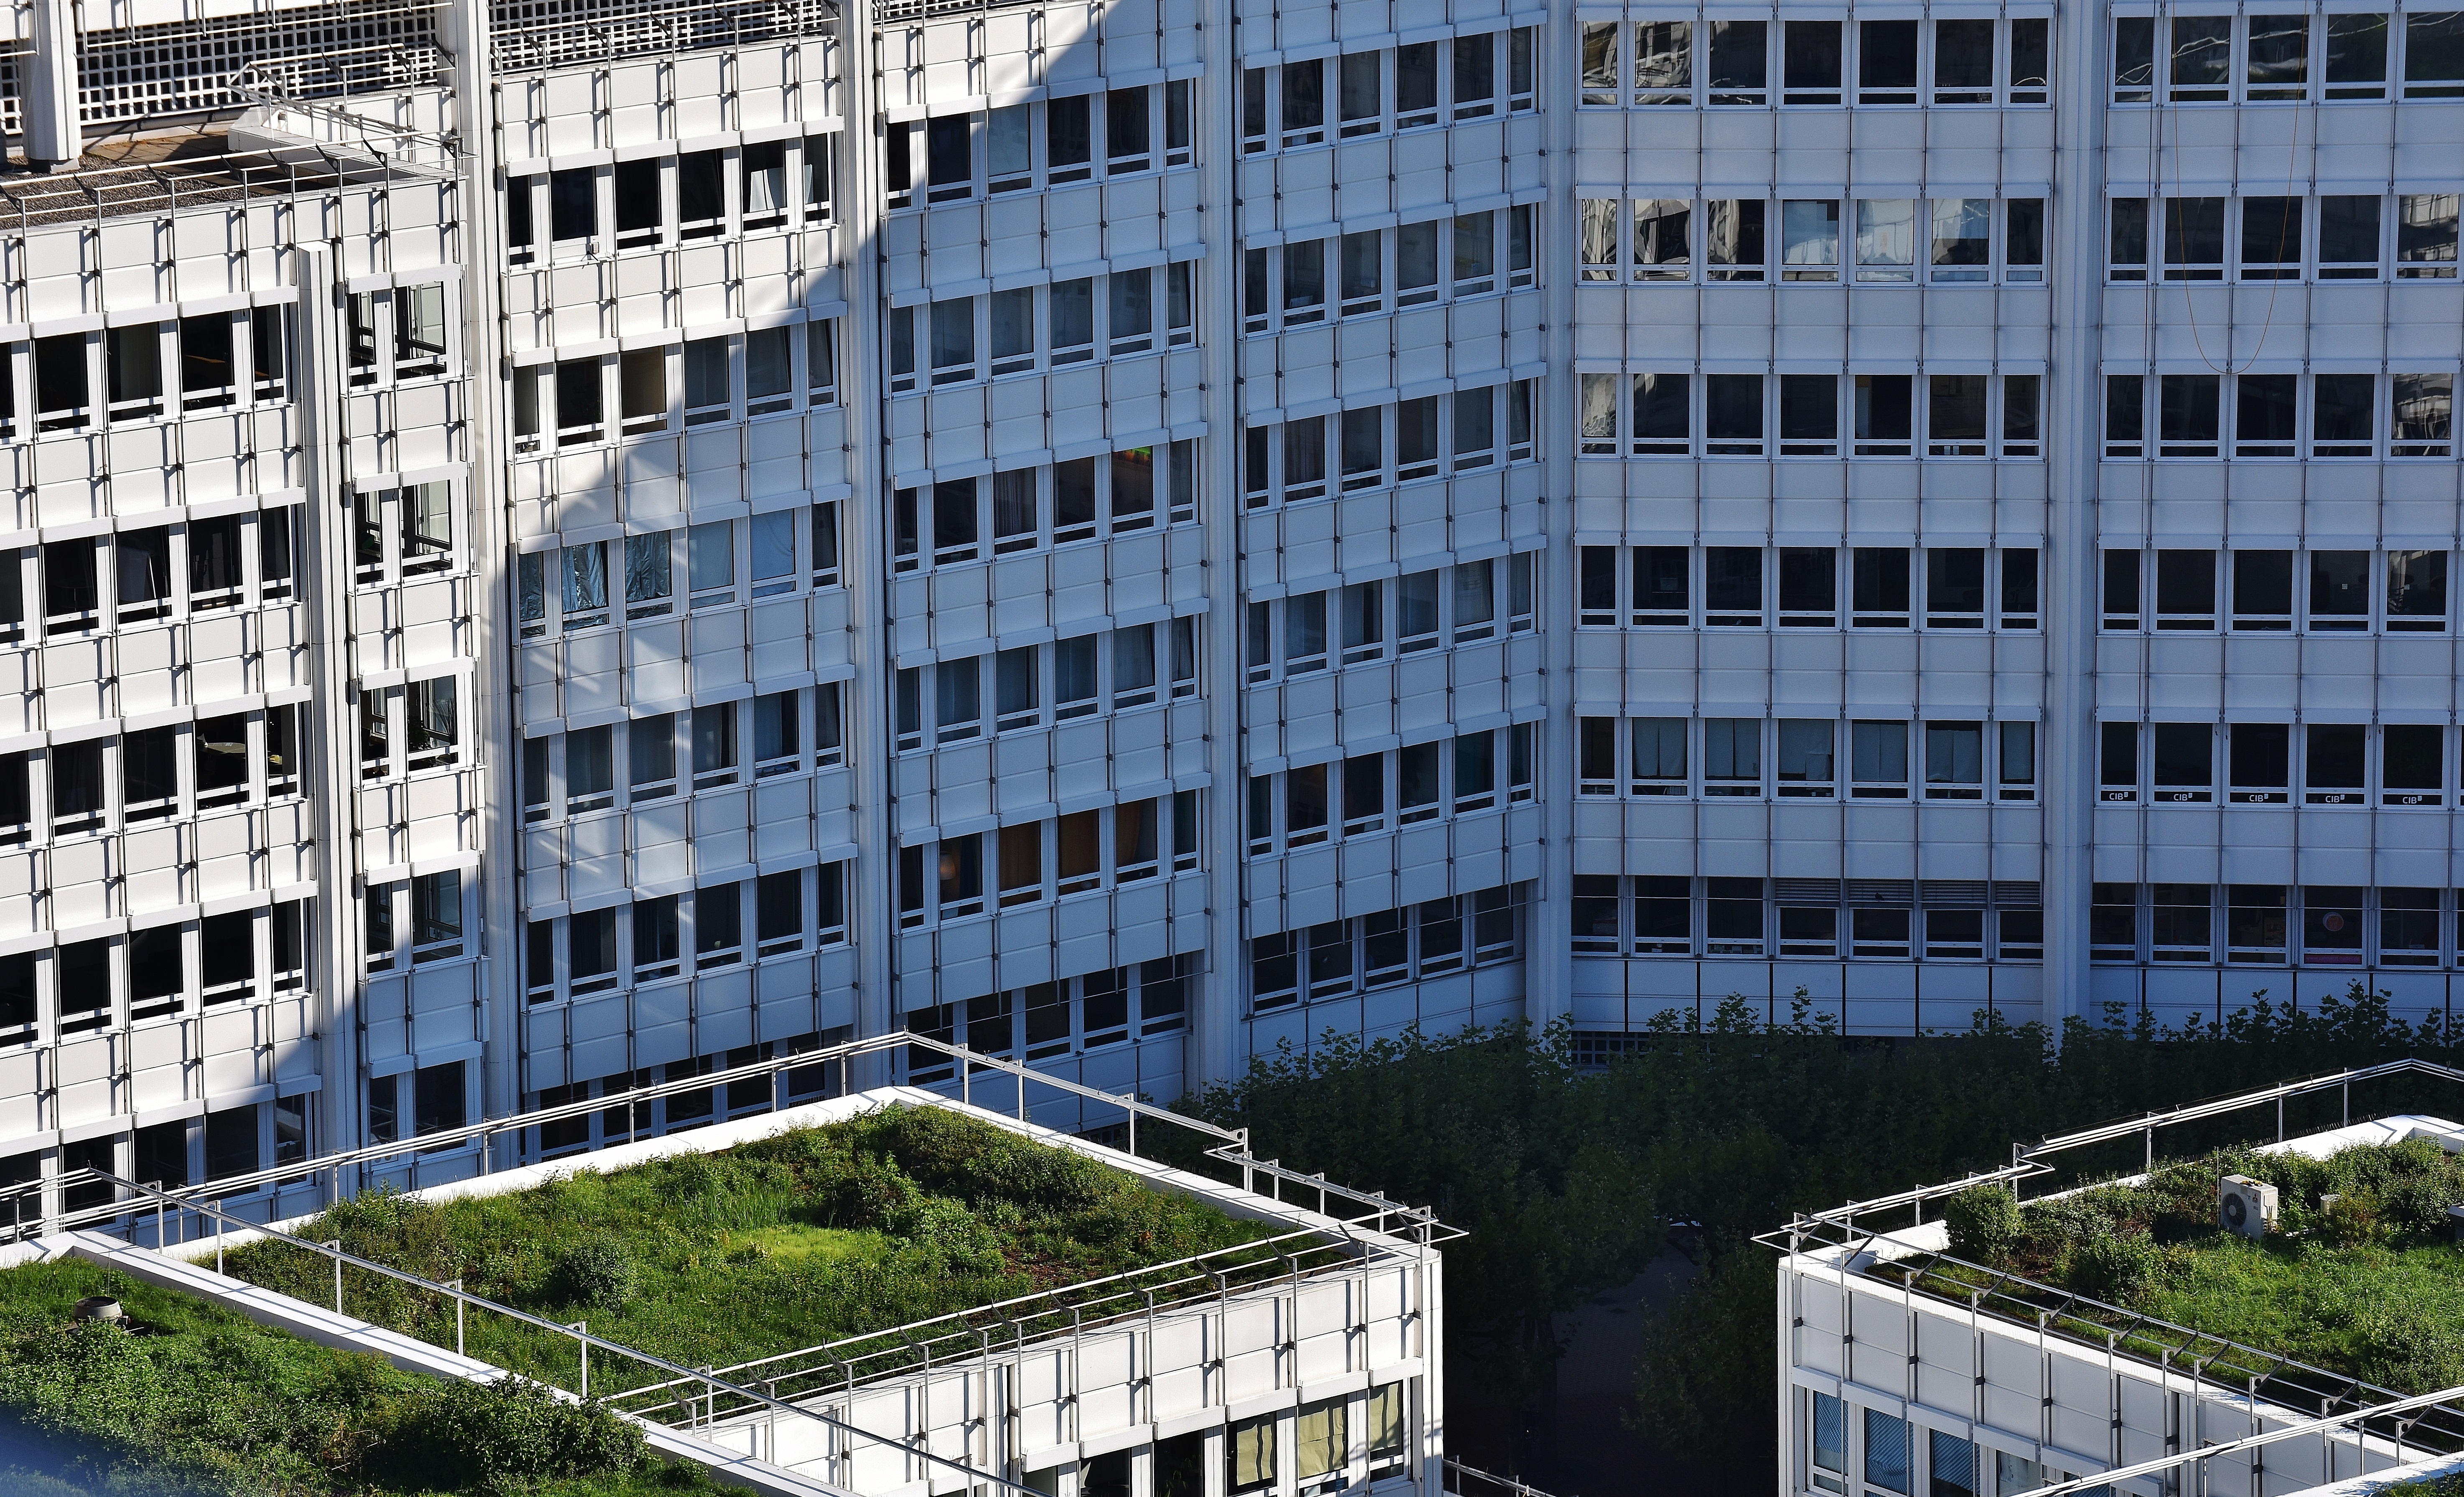
architecture, building, city, skyscraper, cityscape, downtown, construction, plaza, landmark, facade, tower block, building complex, headquarters, metropolis, condominium, neighbourhood, urban area, residential area, green roof, human settlement, metropolitan area